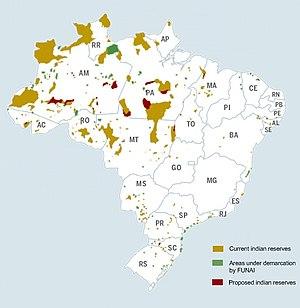
La démarcation des terres des peuples indigènes du Brésil est un droit reconnu par l'article 231 de la constitution brésilienne de 1988 et toujours en cours de réalisation en 2014. Elle entraîne de nombreux conflits économiques, politiques et juridiques. En 2011, 400 terres indigènes sont démarquées, de nombreux procédures sont en cours, suspendues ou l’objet de batailles juridiques.
Avec une population d'environ 207 millions d'habitants en 2017, le Brésil est le 6ᵉ pays le plus peuplé au monde. La densité de population est de 25 hab./km² et le taux d'urbanisation est de 90 %.
Un territoire indigène, en portugais Terras Indígenas, est un territoire du sol brésilien habité et possédé par les Amérindiens de ce pays. Ces territoires sont prévus par la Constitution brésilienne de 1988 qui leur garantit un droit inaliénable de vivre sur leurs terres ancestrales et d'en être les propriétaires.